Churnet Valley Railway

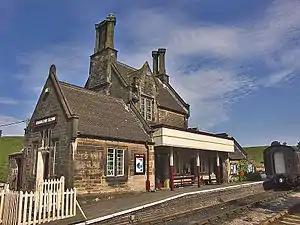
Cheddleton station: the Churnet Valley Railway's first acquisition in 1976.

The Cheshire and Staffordshire Railway Society (C&SRS) was formed in the 1970s by Ken Simpson and others to try to save some of the lines built by the old NSR, which first began to close in 1964. Their original target was the Biddulph Valley route which branched north from the Stoke-Leek line at Milton Junction, and headed north to Biddulph Wharf and Congleton, but Cheshire County Council showed only lukewarm interest. Leek station was also considered for a heritage line north of Rudyard Lake but was demolished in 1973. The society then aimed to re-open the Oakamoor to Alton Towers section, using the former Oakamoor Tunnel for stock storage.